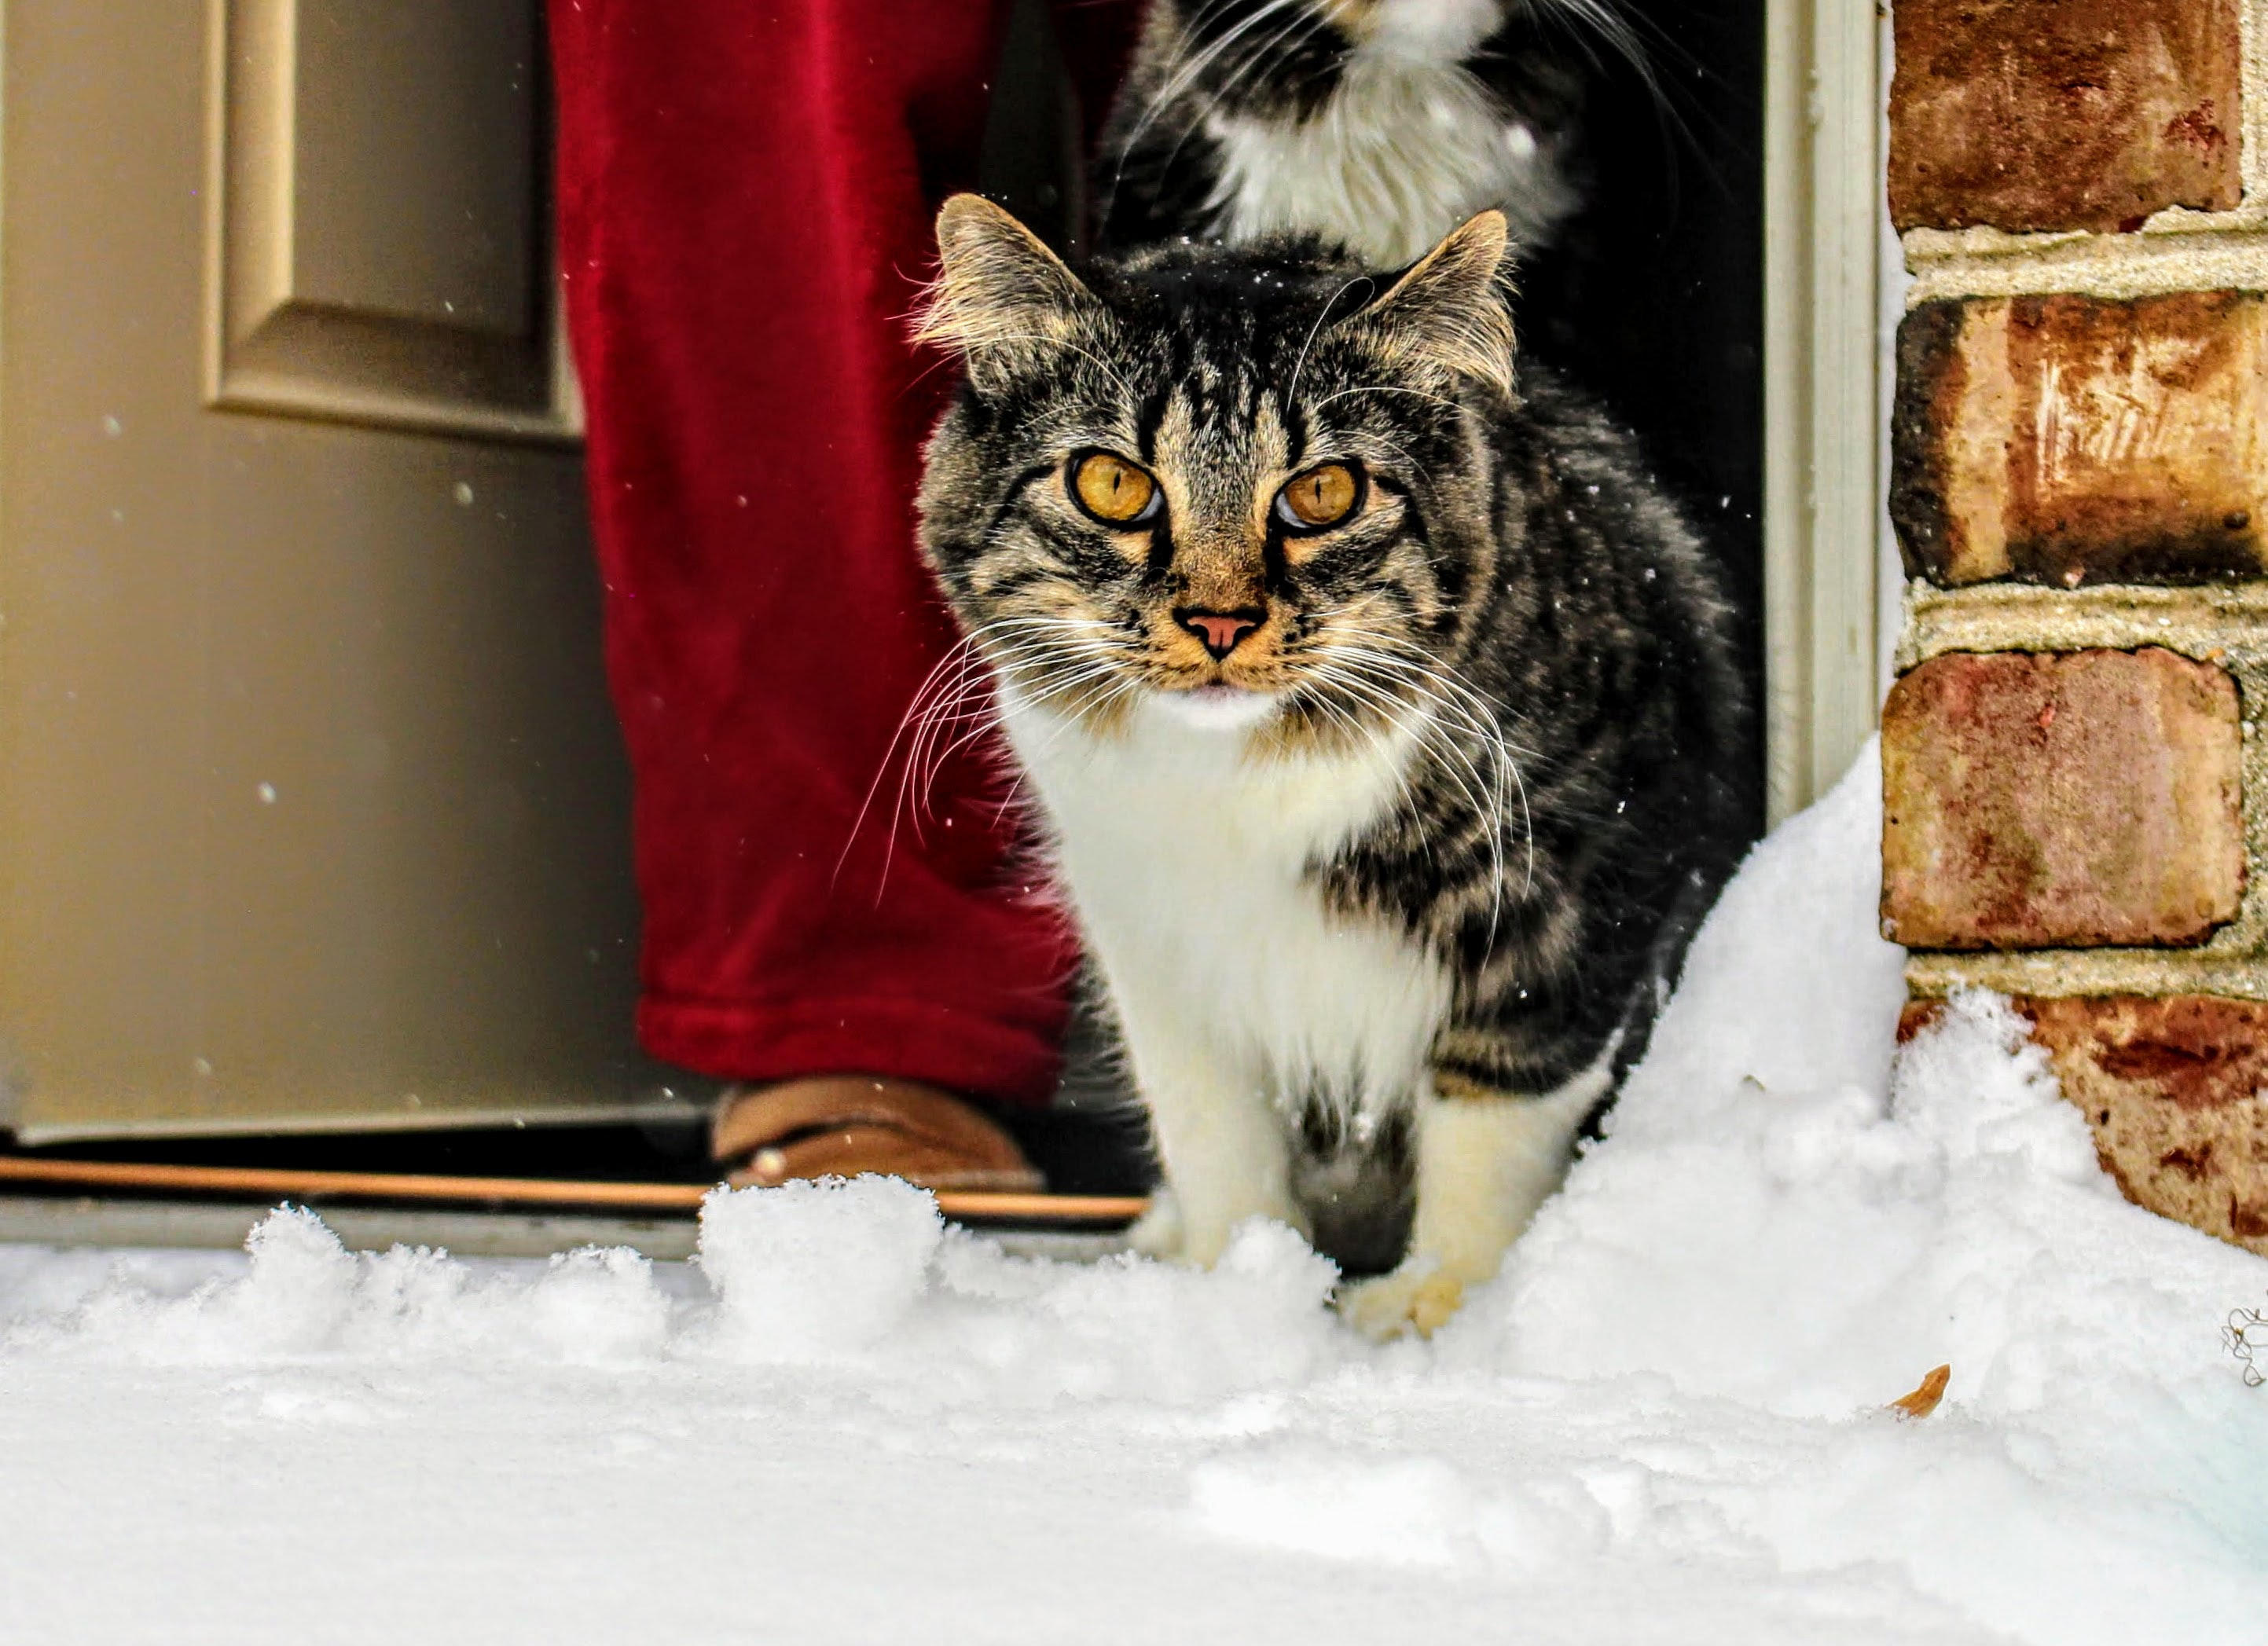
cat, small to medium sized cats, mammal, whiskers, felidae, european shorthair, tabby cat, carnivore, domestic short haired cat, aegean cat, kitten, norwegian forest cat, eye, fur, window, snout, american wirehair, asian, kurilian bobtail, polydactyl cat, american shorthair, paw, siberian, dragon li